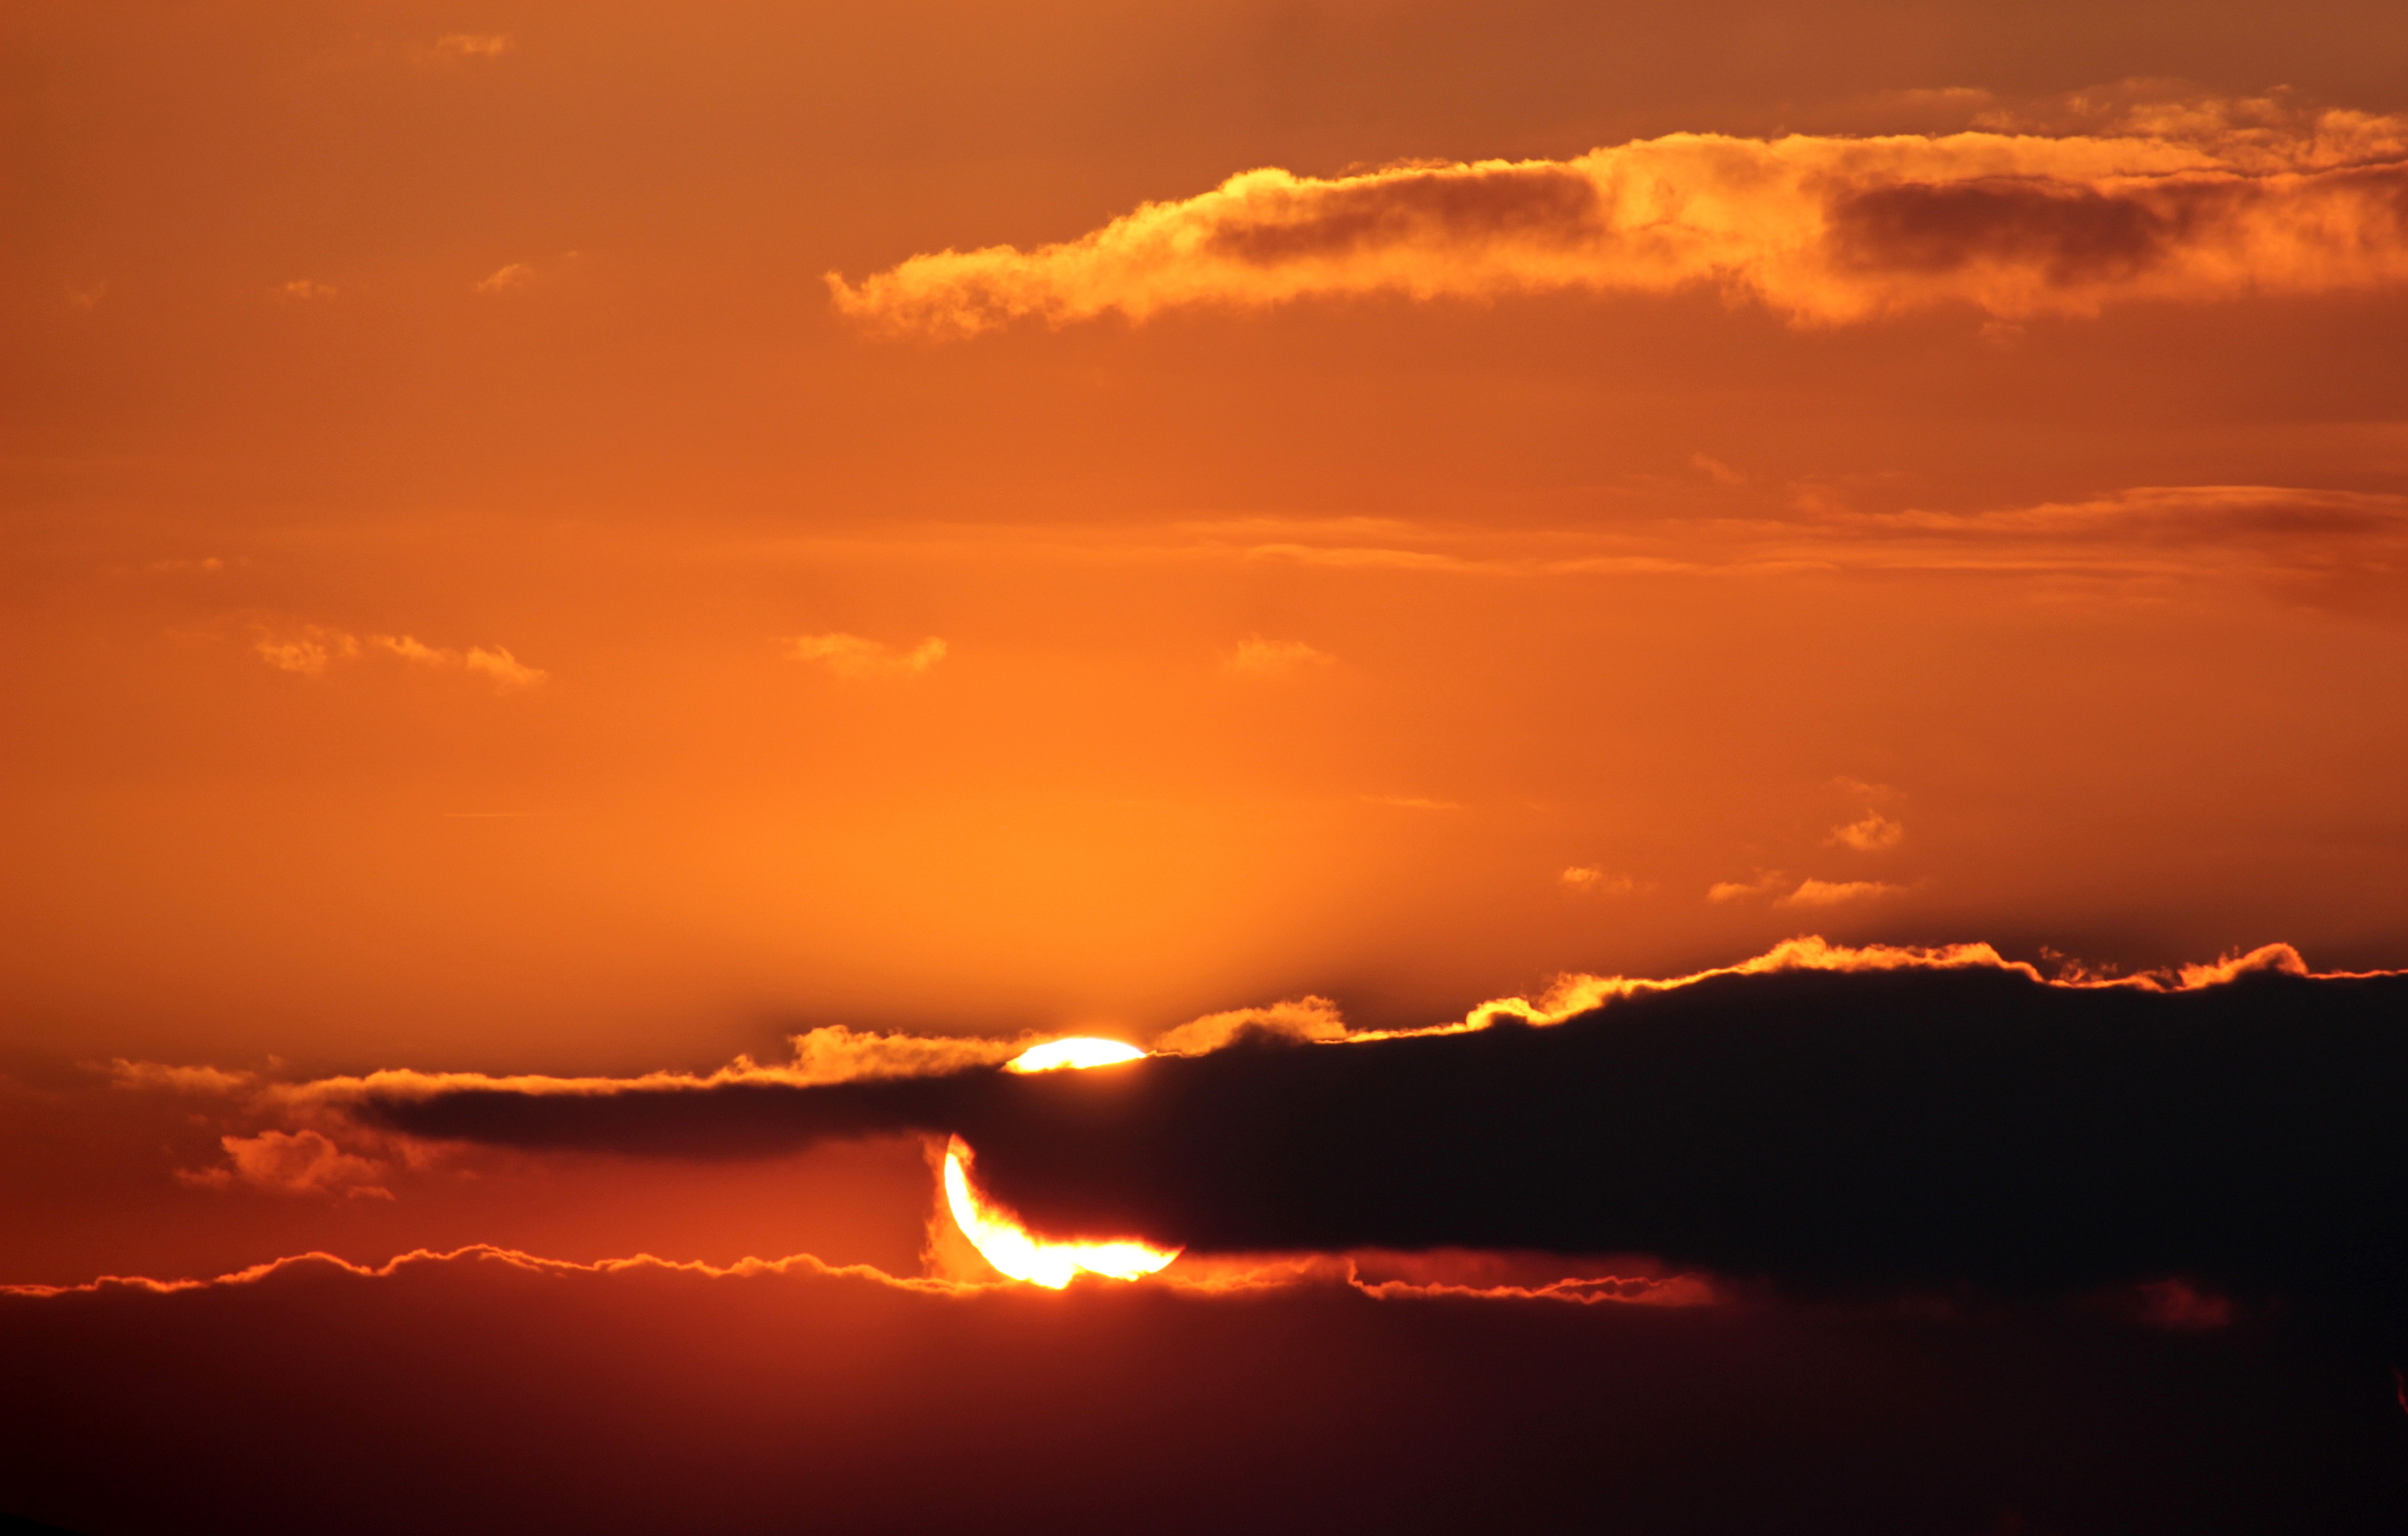
horizon, cloud, sky, sun, sunrise, sunset, sunlight, morning, dawn, atmosphere, dusk, evening, cumulus, clouds, abendstimmung, afterglow, evening sky, setting sun, dark clouds, red sky at morning